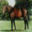
Label: horse